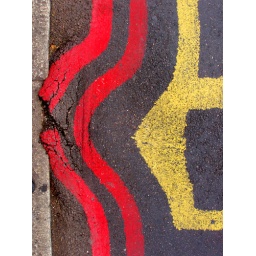
Walk around Regents Park/Baker Street Mainly road signs on tar presumably warped by the heat